Low Countries theatre of the War of the First Coalition

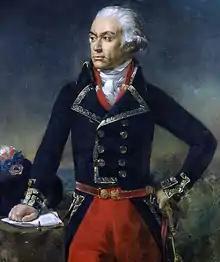
General Dumouriez. 1834 painting by Jean-Sébastien Rouillard

On 6 November 1792, French commander Charles François Dumouriez managed to achieve a surprise victory over the Imperial command under the Duke of Saxe-Teschen and Clerfayt at the Battle of Jemappes. By the end of 1792, Dumouriez had marched largely unopposed across most of the Austrian Netherlands and the Prince-Bishopric of Liège, an area that roughly corresponds to present-day Belgium. As the Austrians retreated, Dumouriez saw an opportunity with the Patriot exiles to overthrow the weak Dutch Republic by making a bold move north. A second French Division under Francisco de Miranda manoeuvred against the Austrians and Hanoverians in eastern Belgium.